Blood Thirst

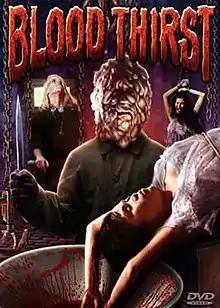
DVD cover

Blood Thirst (also known as Blood Seekers and The Horror from Beyond) is a 1971 Filipino-American black-and-white horror film produced and directed by Newt Arnold, and starring Robert Winston, Katherine Henryk and Yvonne Nielson. Shot on location in the Philippines in 1965, the film tells the story of an American detective investigating a series of murders linked to a Manila nightclub. The killings are carried out by a monster so that a beautiful blonde woman, who is actually hundreds of years old, can use the victim's blood to stay forever young.